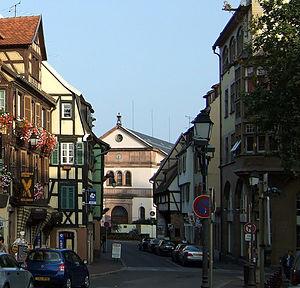
Colmar Synagogue is seen at the end of the street.
La synagogue de Colmar est une synagogue du XIXᵉ siècle située à Colmar, dans le département français du Haut-Rhin.